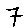
Label: 7